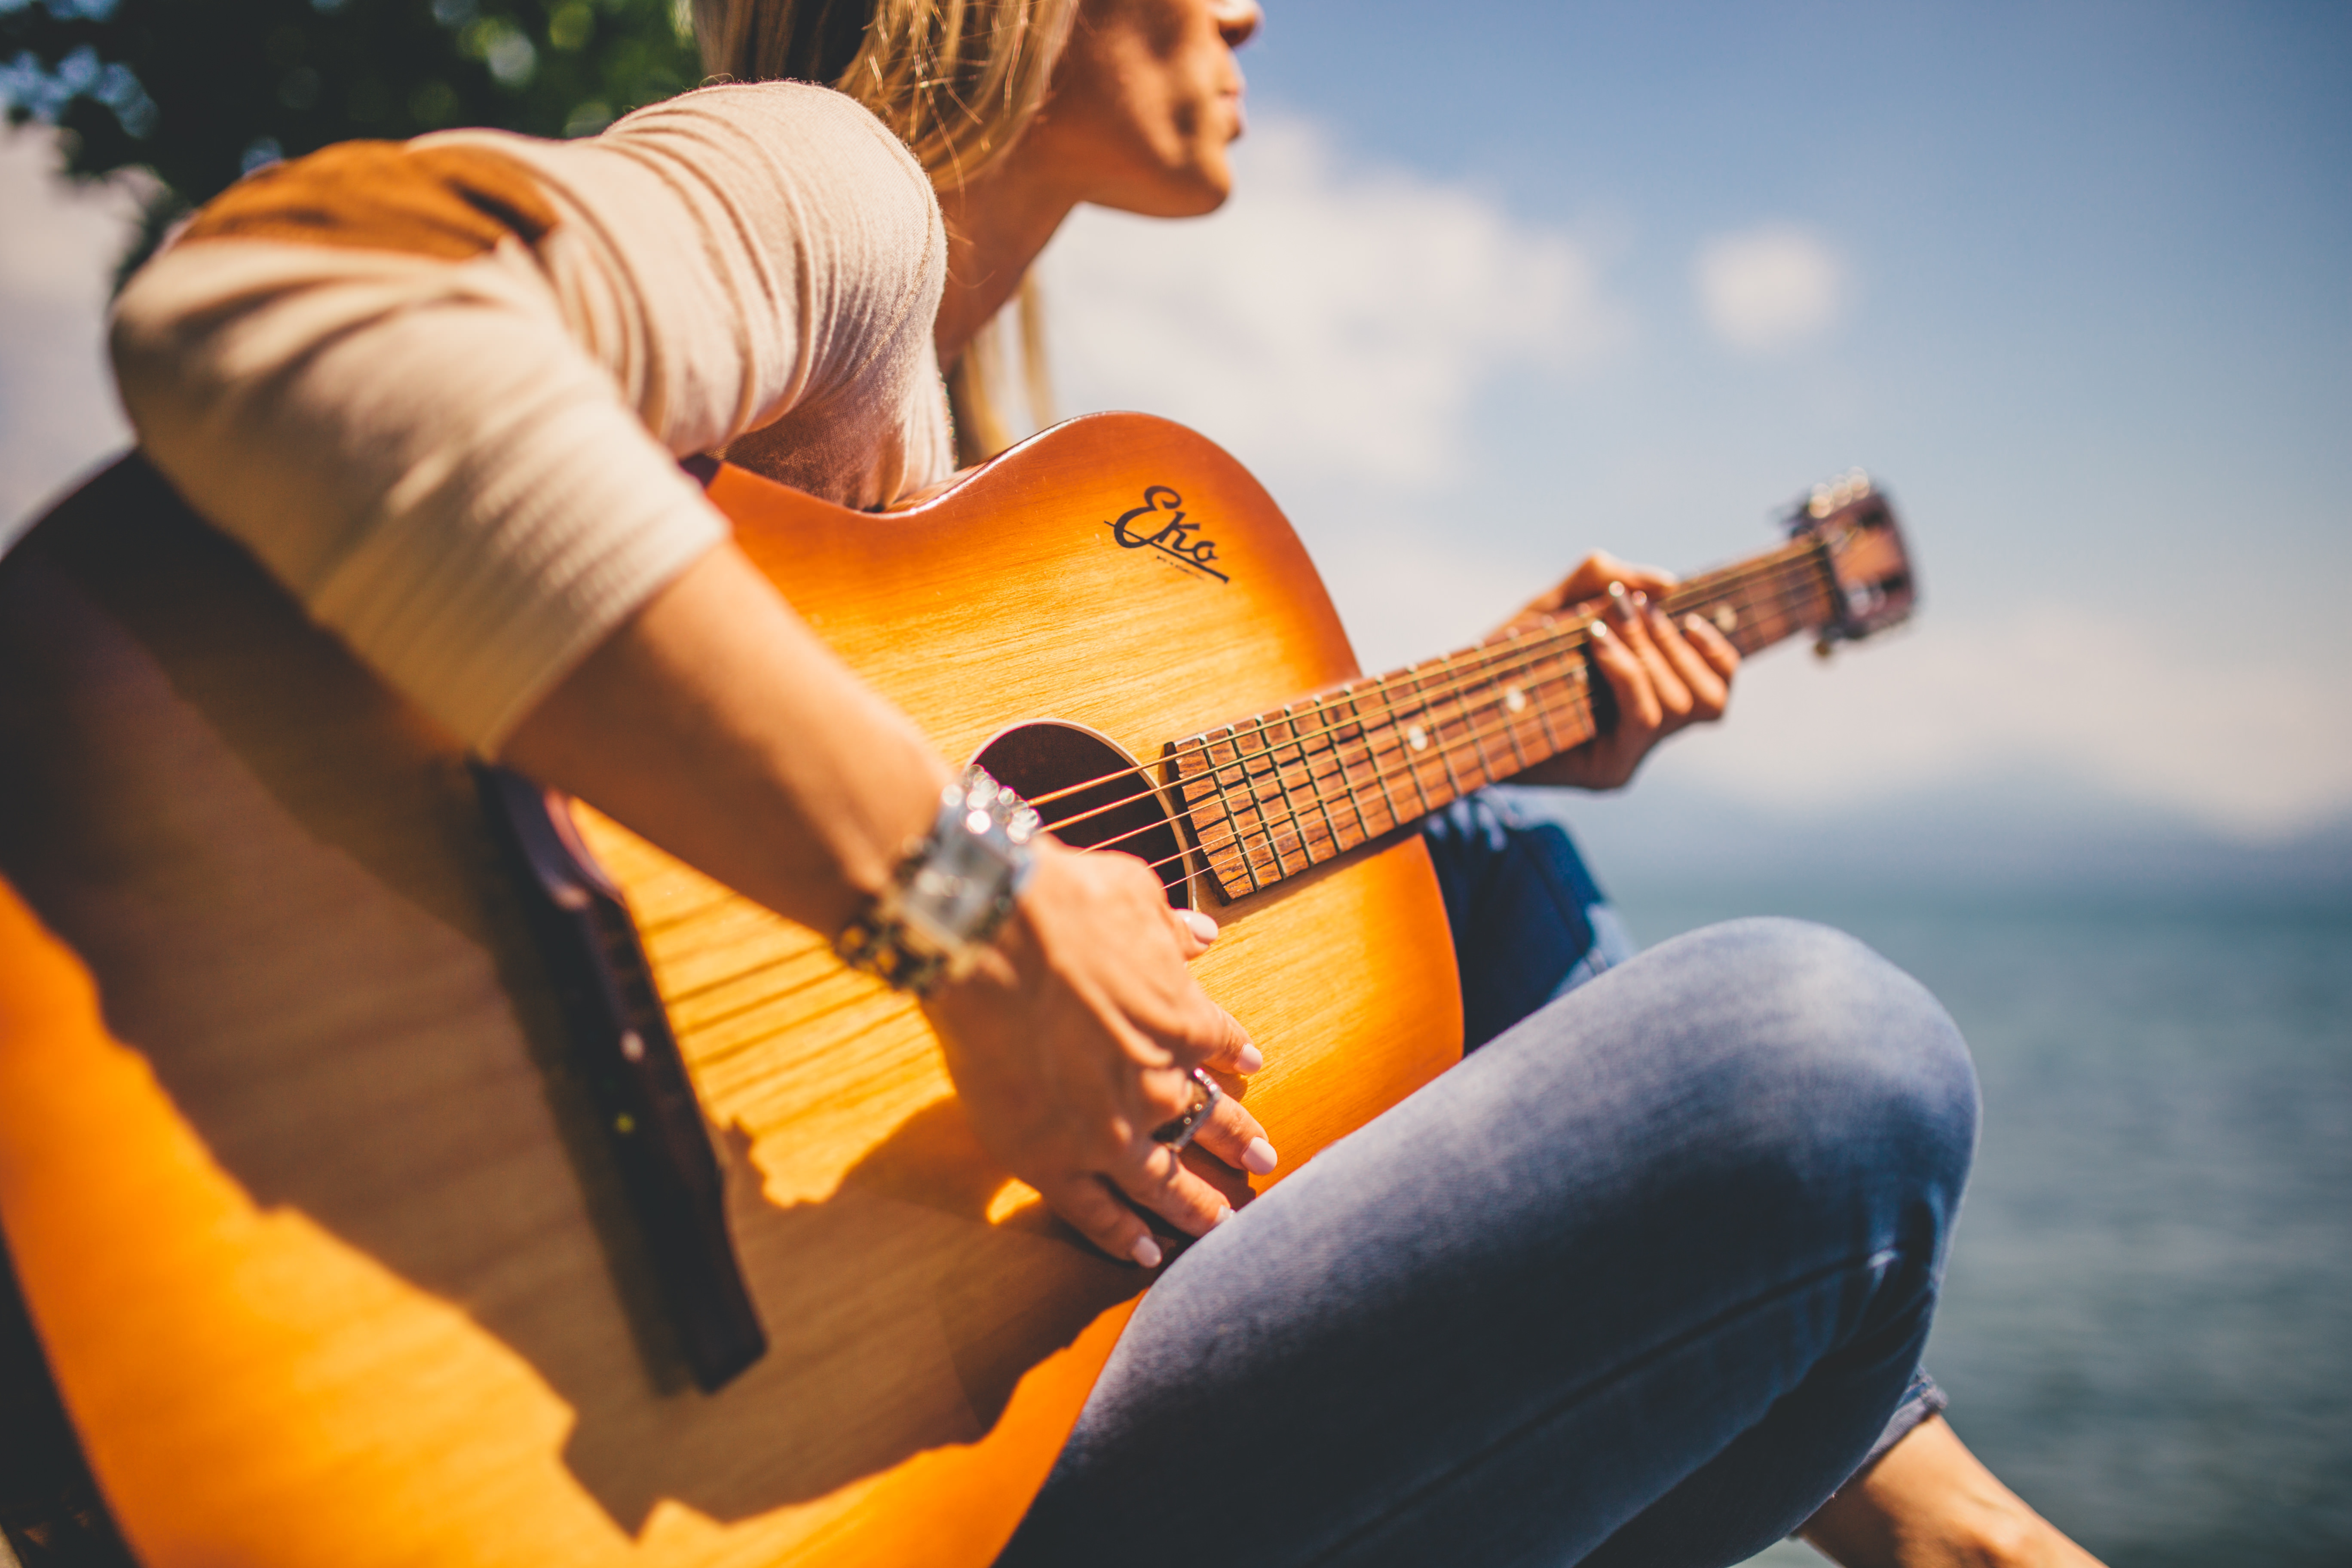
guitar, string instrument, guitarist, musician, musical instrument, plucked string instruments, acoustic guitar, music, string instrument accessory, yellow, jazz guitarist, fun, guitar accessory, music artist, sitting, bass guitar, cuatro, musical instrument accessory, acoustic electric guitar, happy, bassist